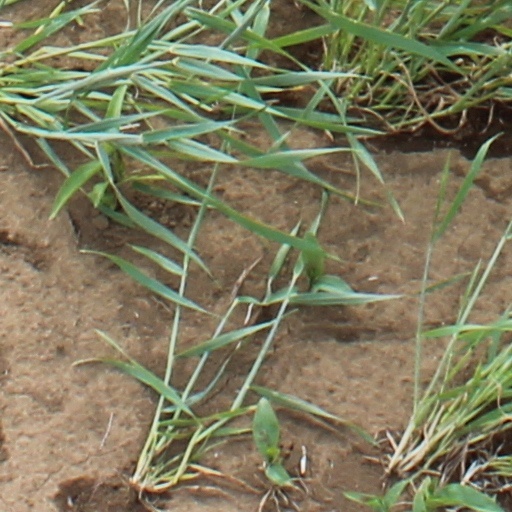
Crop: wheat